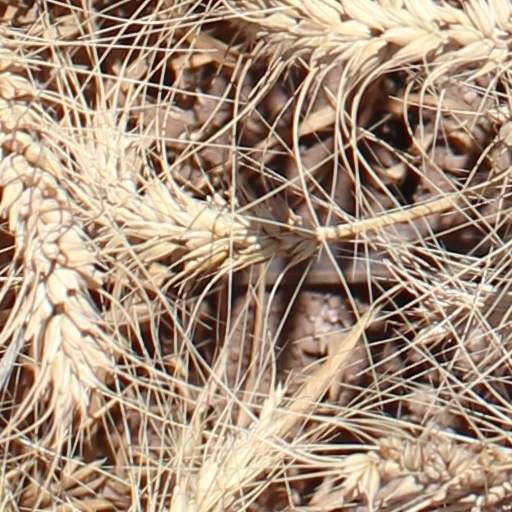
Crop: wheat